HMS Royal William (1833)

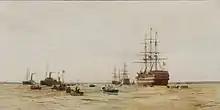
Painting of the first Mersey boat race between cadets of (on the right) and London's on 11 June 1891. "Clarence" (ex-"Royal William") is in the centre, furthest away.

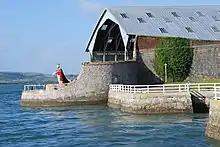
Replica figurehead of the "Royal William" at HMNB Devonport

HMS "Royal William" was a 120-gun, three-deck, first rate, broadened built for the Royal Navy during the 1830s. Completed in 1834, the ship remained in ordinary until she was razeed and converted into a steam-powered, 89-gun, second rate, two decker during the 1850s. She played a minor role in the Crimean War of 1854–1855 and became a training ship in 1884.